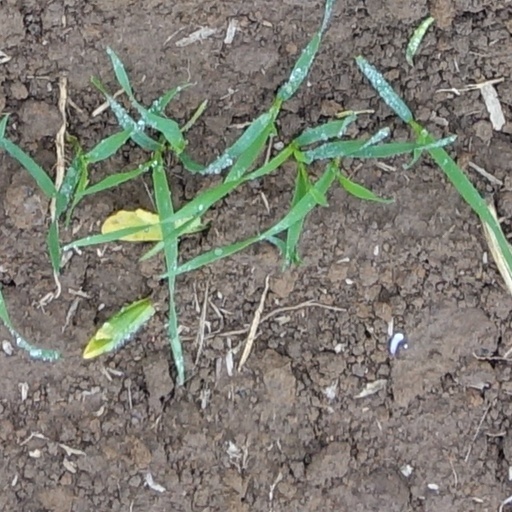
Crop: wheat